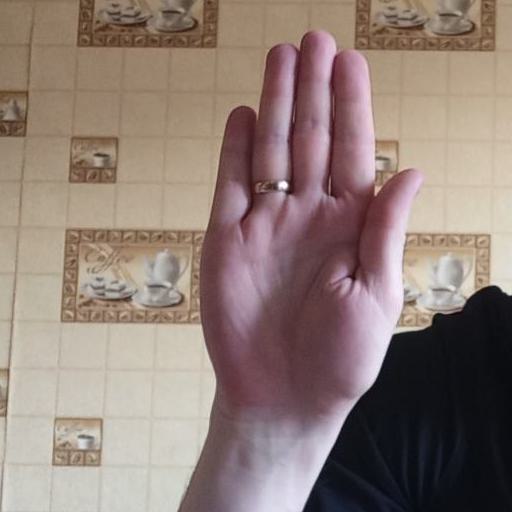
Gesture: stop